Falkuša

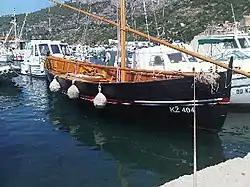
"Mikula", the second full-scale replica, was finished in 2005.

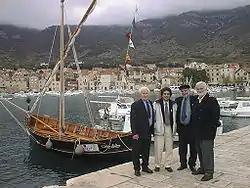
Falkuša "Comeza-Lisboa" with its crew and owners in Komiža, December 7, 2003

A replica of a falkuša named "Comeza-Lisboa" ("Komiža-Lisbon") was built in 1997 and exhibited at the 1998 World’s Fair in Lisbon, Portugal. The revival of the falkuša attracted significant interest, and the boat became the subject of five documentary films and an award-winning radio drama. In 1998 the falkuša was put on the UNESCO World Heritage List.